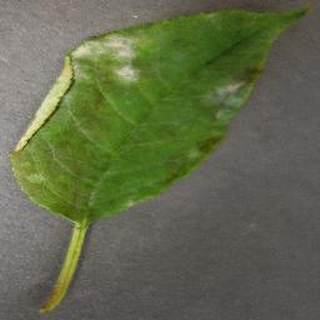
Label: cherry_powdery_mildew